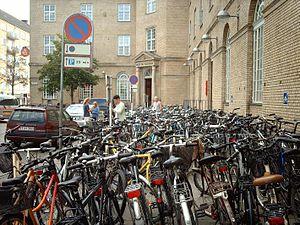
Aarhus, officiellement orthographié Århus avant le 1ᵉʳ janvier 2011, est la deuxième ville du Danemark par le nombre d'habitants. Aarhus est une ville portuaire importante, située dans la région de Jutland, c'est-à-dire sur la côte est de la péninsule danoise, et donnant sur le Kattegat. La ville seule comptait 277086 habitants en 2019, la commune 345332 habitants.